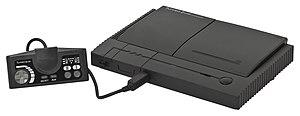
La PC-Engine, connue sous le nom TurboGrafx-16 en Amérique du Nord, est une console de jeux vidéo 8 bits fabriquée par NEC et commercialisée à partir de 1987 au Japon. En dehors de son pays natal et du territoire nord-américain, la gamme de consoles a connu une existence relativement confidentielle, car peu ou pas distribuée.